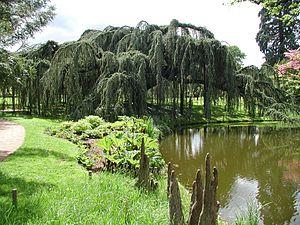
Les arbres remarquables de France sont des arbres vivants exceptionnels par leur âge, leurs dimensions, leur forme, leur passé ou encore leur légende. Ces ligneux représentent un patrimoine naturel et culturel qui doit être conservé. Certains ont été classés « monument naturel » dans les années 1930.
La liste des arboretums de France présente les arboretums présents sur le territoire français, classés par ordre des numéros de départements.
Cette page recense les jardins de France bénéficiant du label « jardin remarquable ».